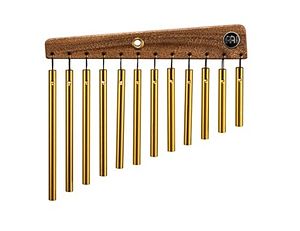
Chimes
Chimes
Chimes er et percussioninstrument.